Ramagundam Police Commissionerate

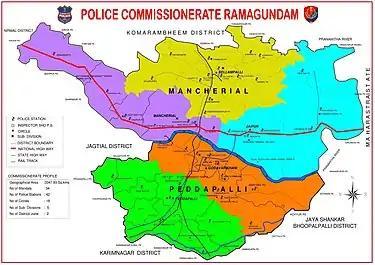
Ramagundam Police Commissionerate

Ramagundam Police Commissionerate is a city police force with primary responsibilities in law enforcement and investigation within Peddapalli, Mancherial city, Ramagundam city and Godavarikhani urban areas.